Thomas Quiney

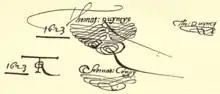
Facsimile of Quiney's signature "with flourishes" from the accounts of 1622–1623.

He was a well-respected man in the borough, and was elected a burgess and constable in Stratford-upon-Avon in 1617. In 1621 and 1622 he was acting chamberlain. In signing his accounts for 1622–1623, he did so "with flourishes", but the records show that the council voted them "imperfect". Quiney did not attend this meeting, but he did attend the later meeting where the accounts were passed, so they appear to have needed further explanation.